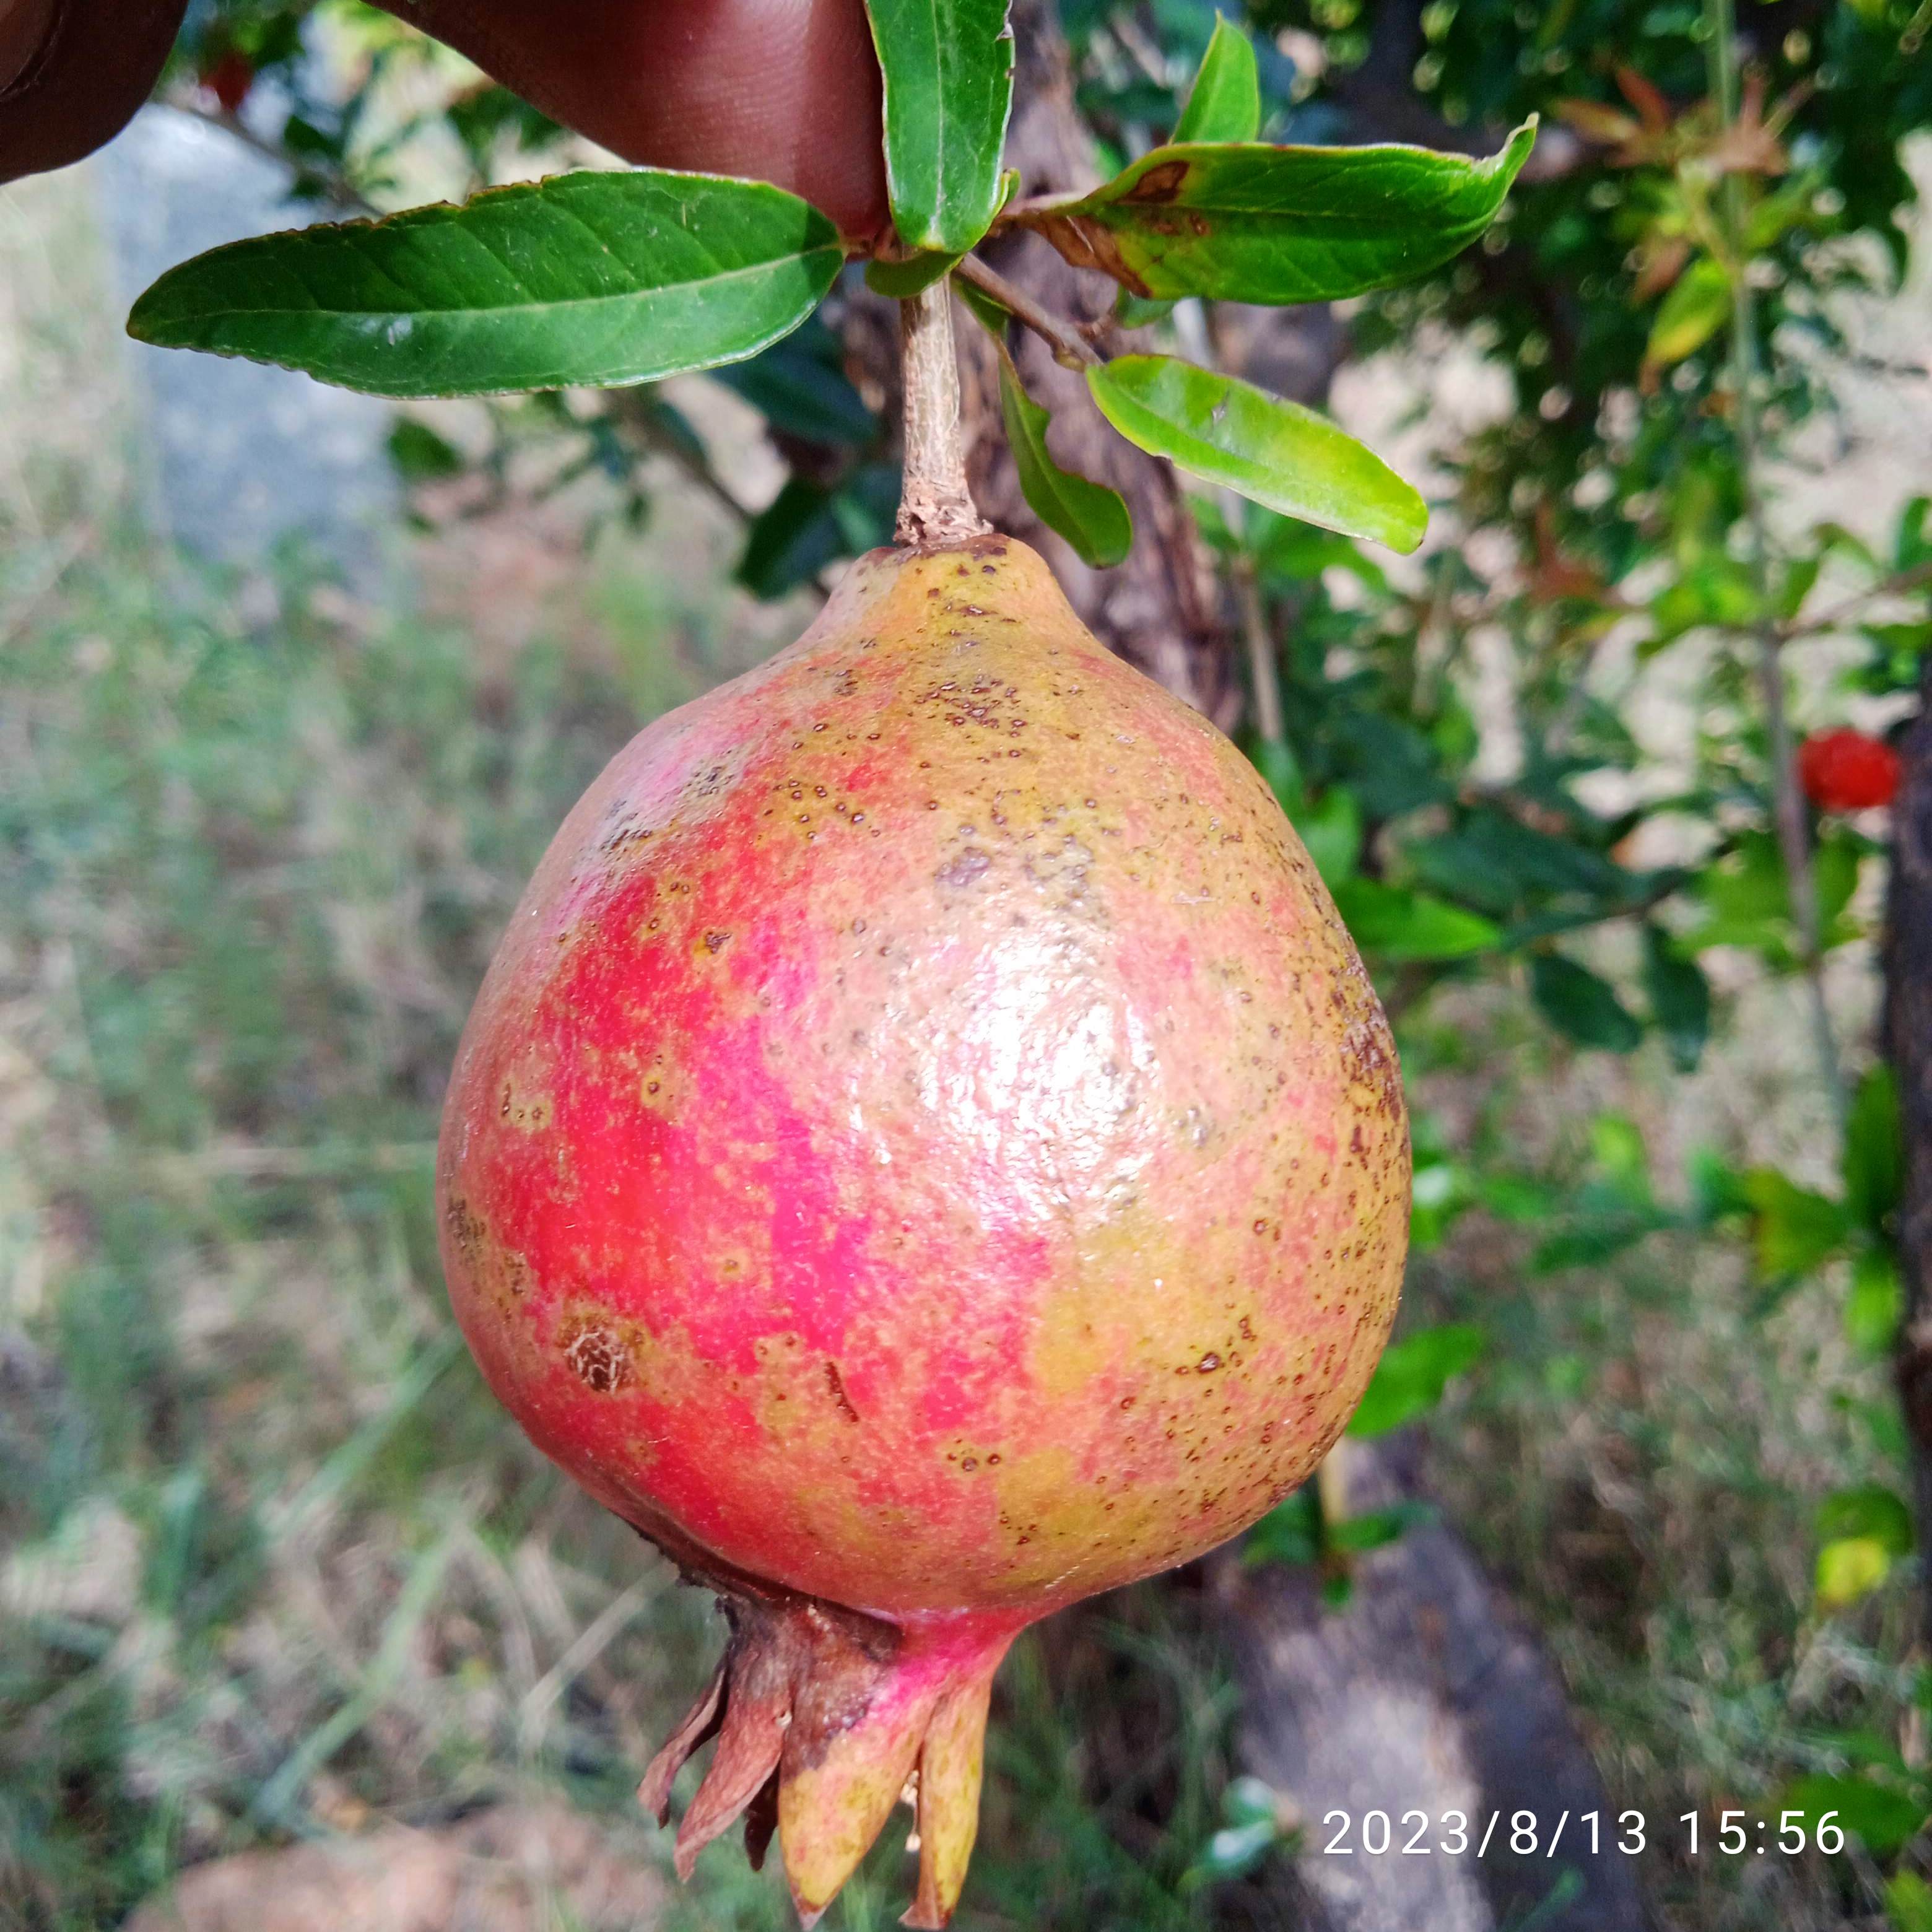
Label: Cercospora